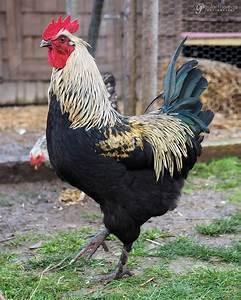
chicken